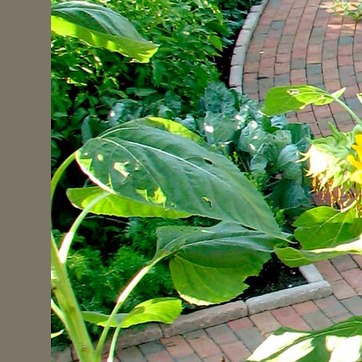
Material: foliage